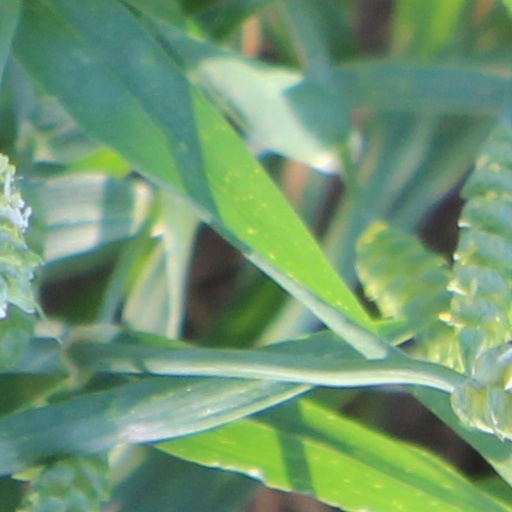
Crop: wheat